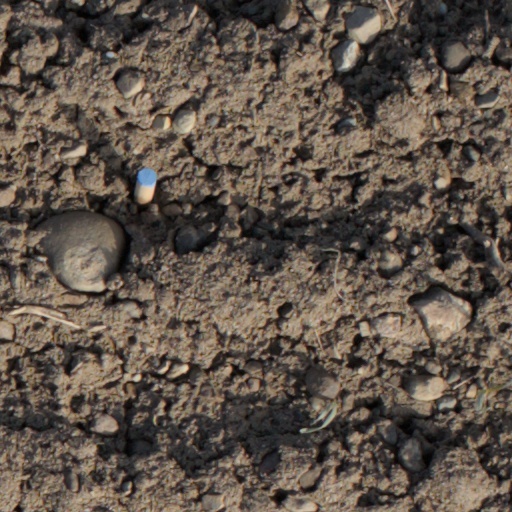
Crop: wheat